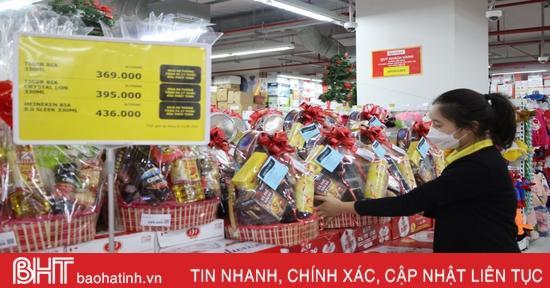
một người phụ nữ đang sắp xếp các giỏ hàng ở trên kệ